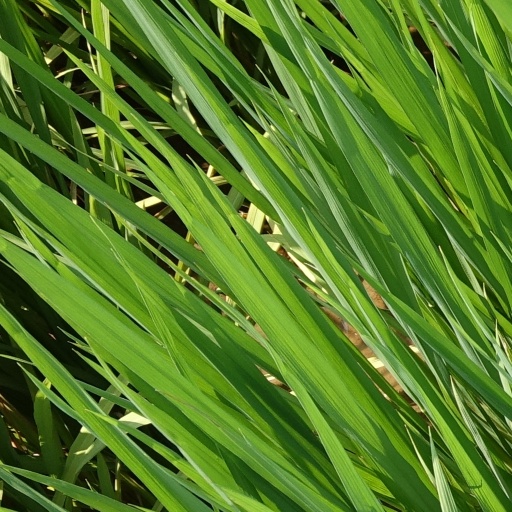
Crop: rice